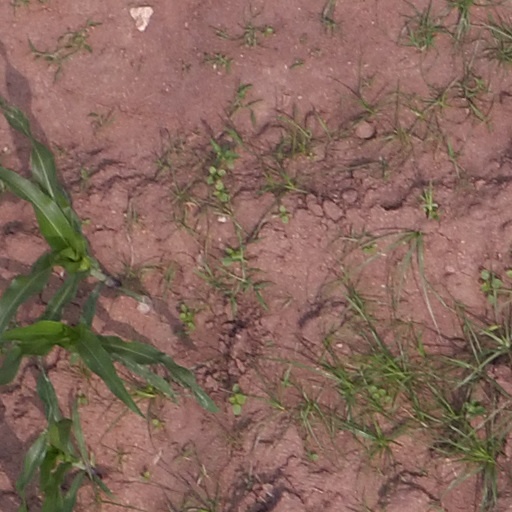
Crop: maize; corn